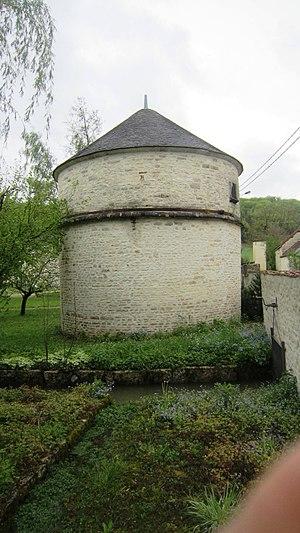
Pigeonnier à Chaumont-le-Bois (Côte-d'Or)
Chaumont-le-Bois est une commune française située dans le canton de Châtillon-sur-Seine du département de la Côte-d'Or en région Bourgogne-Franche-Comté.